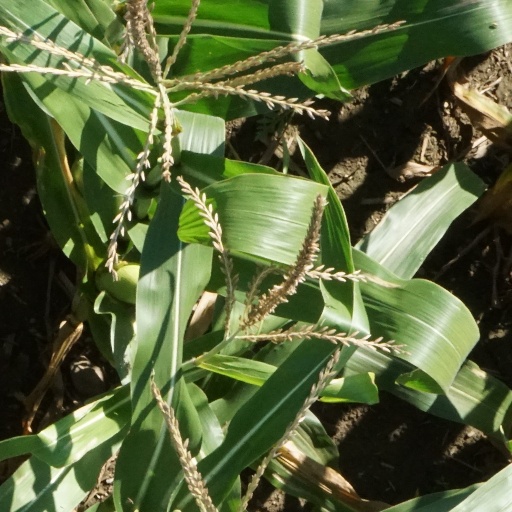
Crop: maize; corn